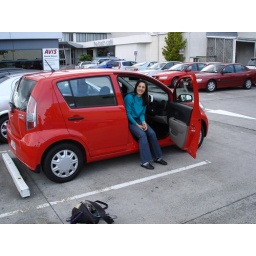
a cute girl in a cute car...